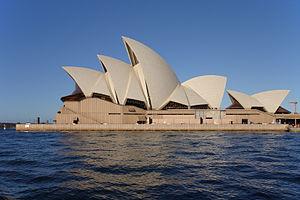
Le qualificatif de « huitième merveille du monde » est parfois donné de manière non-officielle à de nouveaux bâtiments, des structures, des projets ou même à des concepts jugés comparables aux Sept Merveilles du monde.
La dénomination vernaculaire huître désigne les mollusques marins bivalves de la famille des Ostreidae et plus largement de la super-famille des Ostreoidea. Les huîtres ne vivent que dans l'eau salée ou saumâtre et se trouvent dans toutes les mers. Ces mollusques sessiles vivent à l'état naturel fixés sur un substrat rocheux.